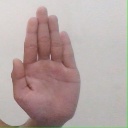
अक्षर: ध